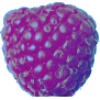
Label: Raspberry 1